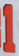
Number: 1